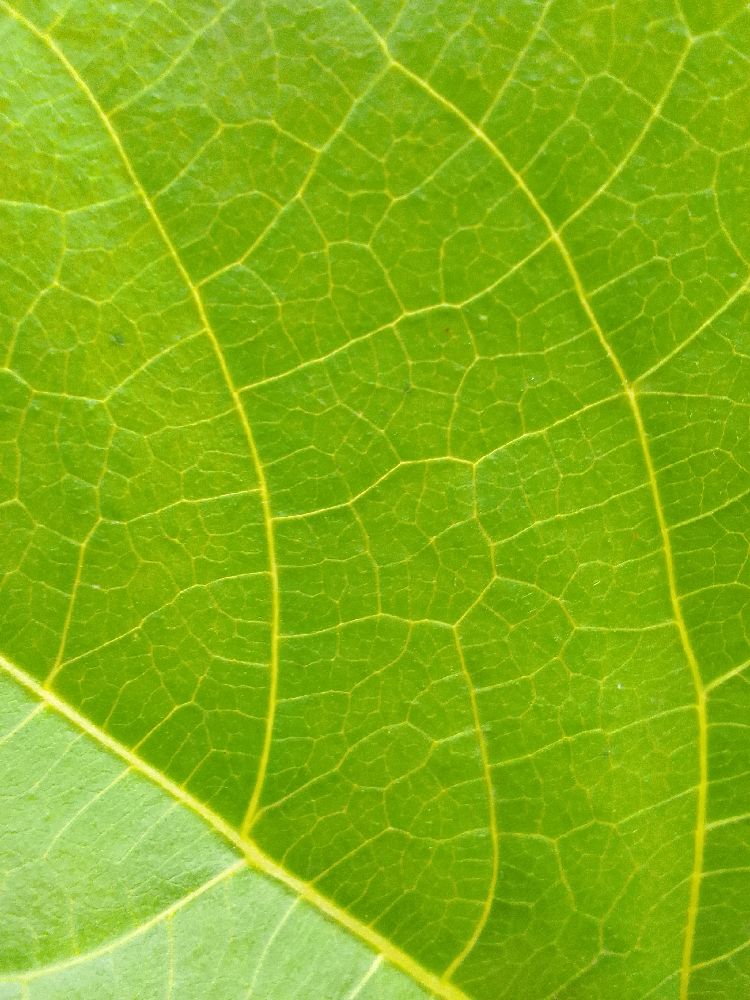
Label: healthy